Adam Abell

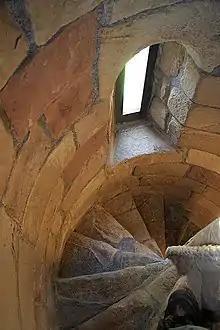
Adam Abell composed the "Wheel of Time" at Jedburgh Abbey

Abell regards himself as a continuator of Hector Boece. He recounts much legendary history including the story of King Lear and his daughters, and Macbeth and the witches. The chronicle ends in 1537 mentioning a process of divorce between Margaret Tudor, and Harry Stewart, Lord Methven. Norman Macdougall thought the three pages of the "Quheil of Tyme" that refer to James III of Scotland significant enough to print in his study of the king. Abell said of the death of James III in 1488:"thai conspirit againis the king and gaif him batell beside striwiling and thare he wes slane. He wes confessit before with maistir Johne Yrland proffessor of theologie., ... thai slew him in the mill of bannoburne. Macdougall found nothing strikingly original in Abell's account of James III, which depends in part on Hector Boece, but was able to infer that his other sources for the reign were sympathetic to James III and Alexander Stewart, Duke of Albany, and to Abell's contemporary, John Stewart, Duke of Albany. Writing in 1537 of events in the previous year, Abell tells the story of the visit of James V of Scotland to Mary of Bourbon, with the interesting suggestion that there had been an exchange of portraits;